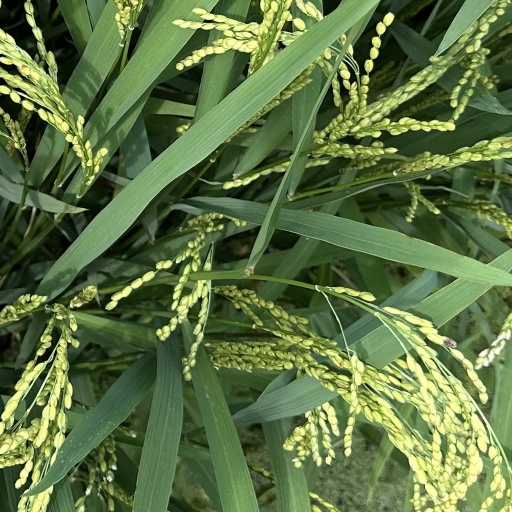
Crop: rice